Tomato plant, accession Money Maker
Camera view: bottom (45 deg); turntable rotation: 90 degrees
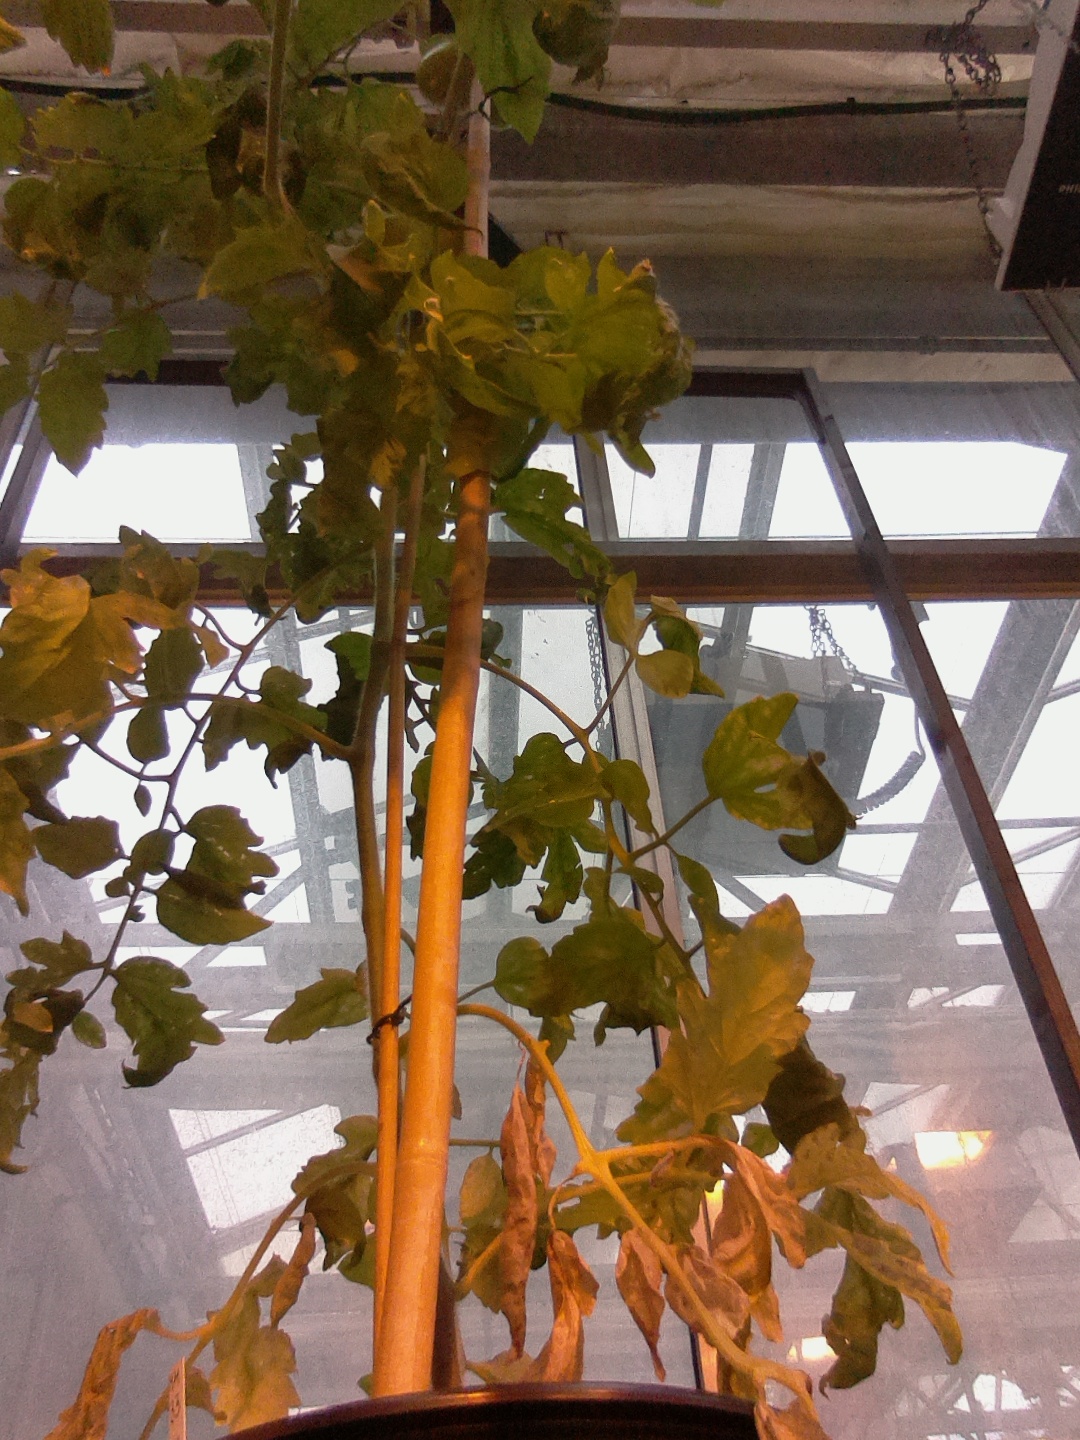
BBCH growth stage 76: 60%-70% of final fruit size